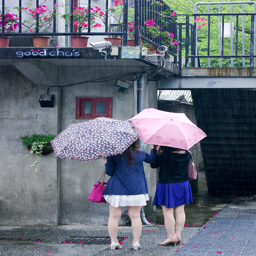
Two women standing outside with umbrellas near a building.
Two women standing in the rain holding umbrellas under a balcony with flowers on it.
Two women holding umbrella's outside of a building.
Two women are holding umbrellas while standing outside.
Two women standing next to each other while holding umbrellas.